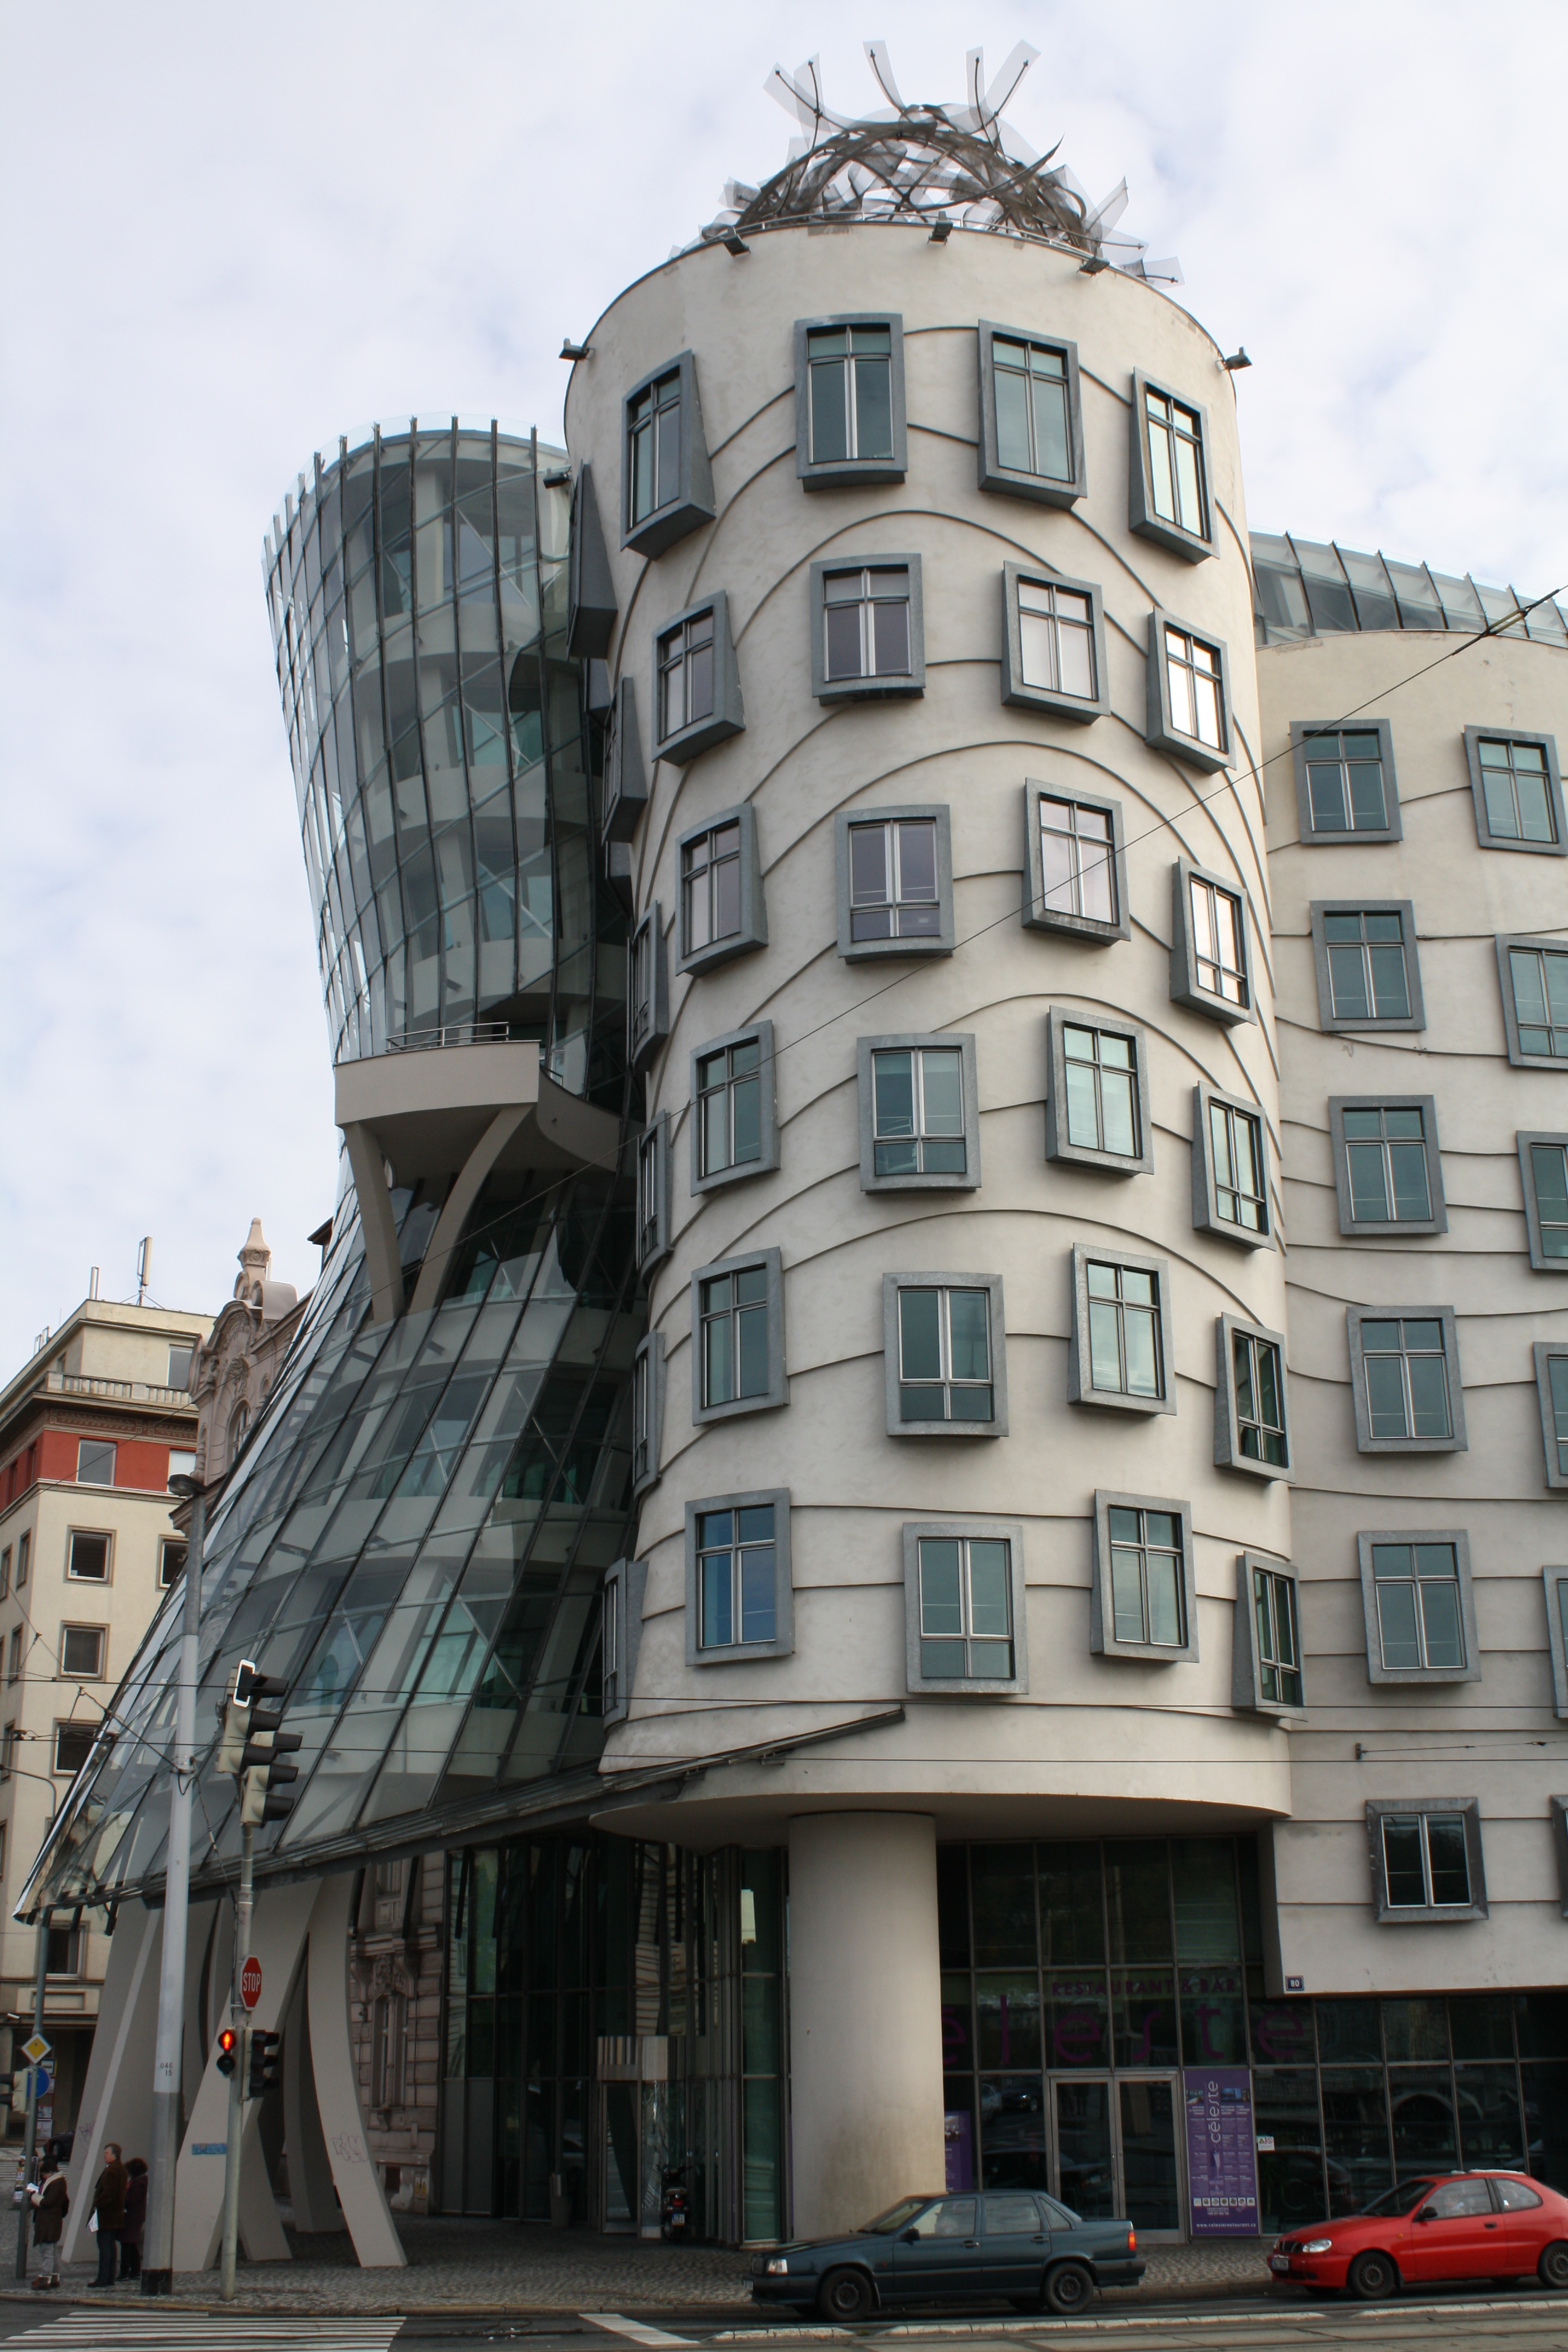
architecture, building, city, home, skyscraper, downtown, tower, landmark, facade, prague, tower block, czech republic, metropolis, condominium, neighbourhood, askew, urban area, residential area